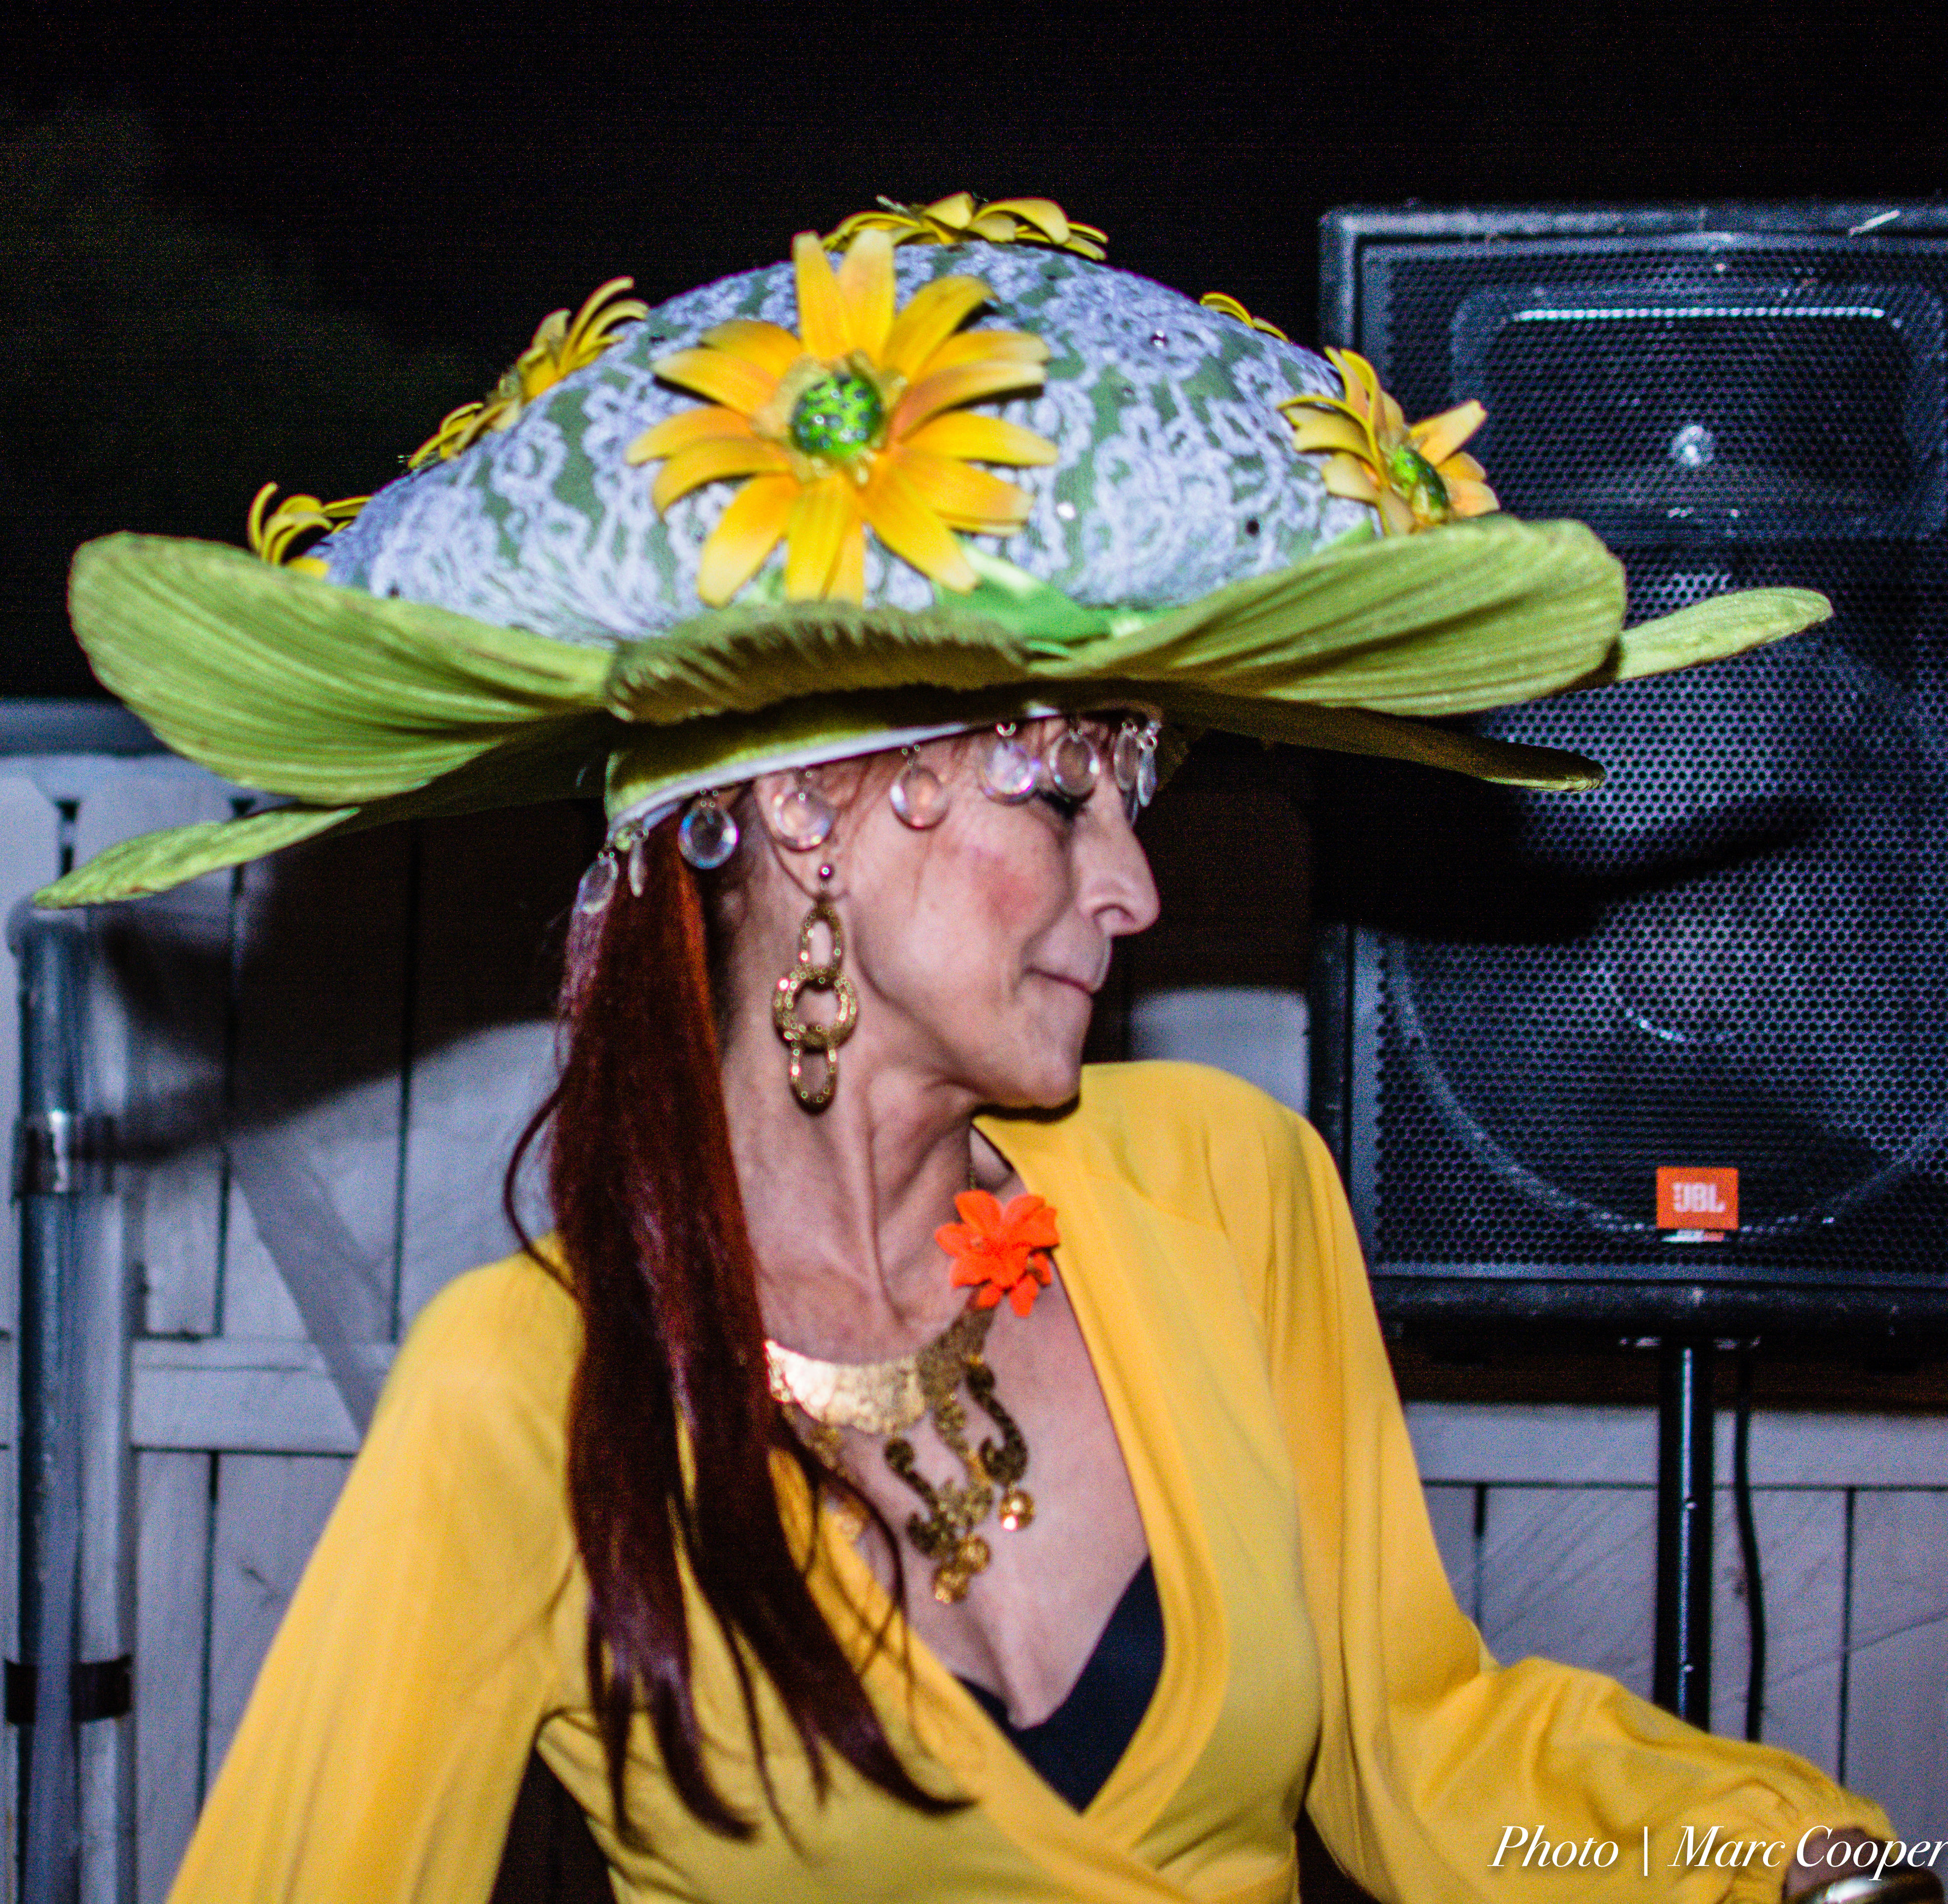
carnival, color, clothing, yellow, performance art, festival, cool image, i, performing arts